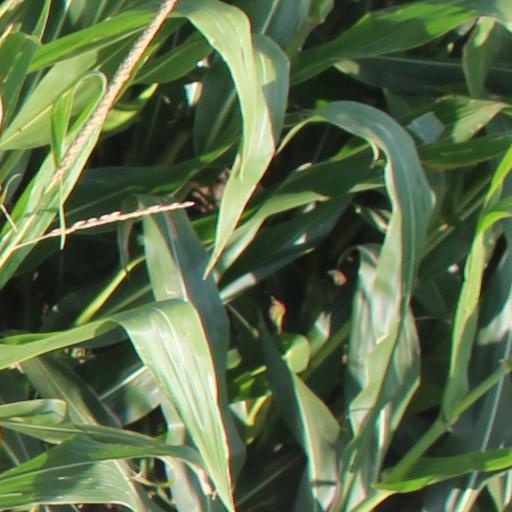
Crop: maize; corn